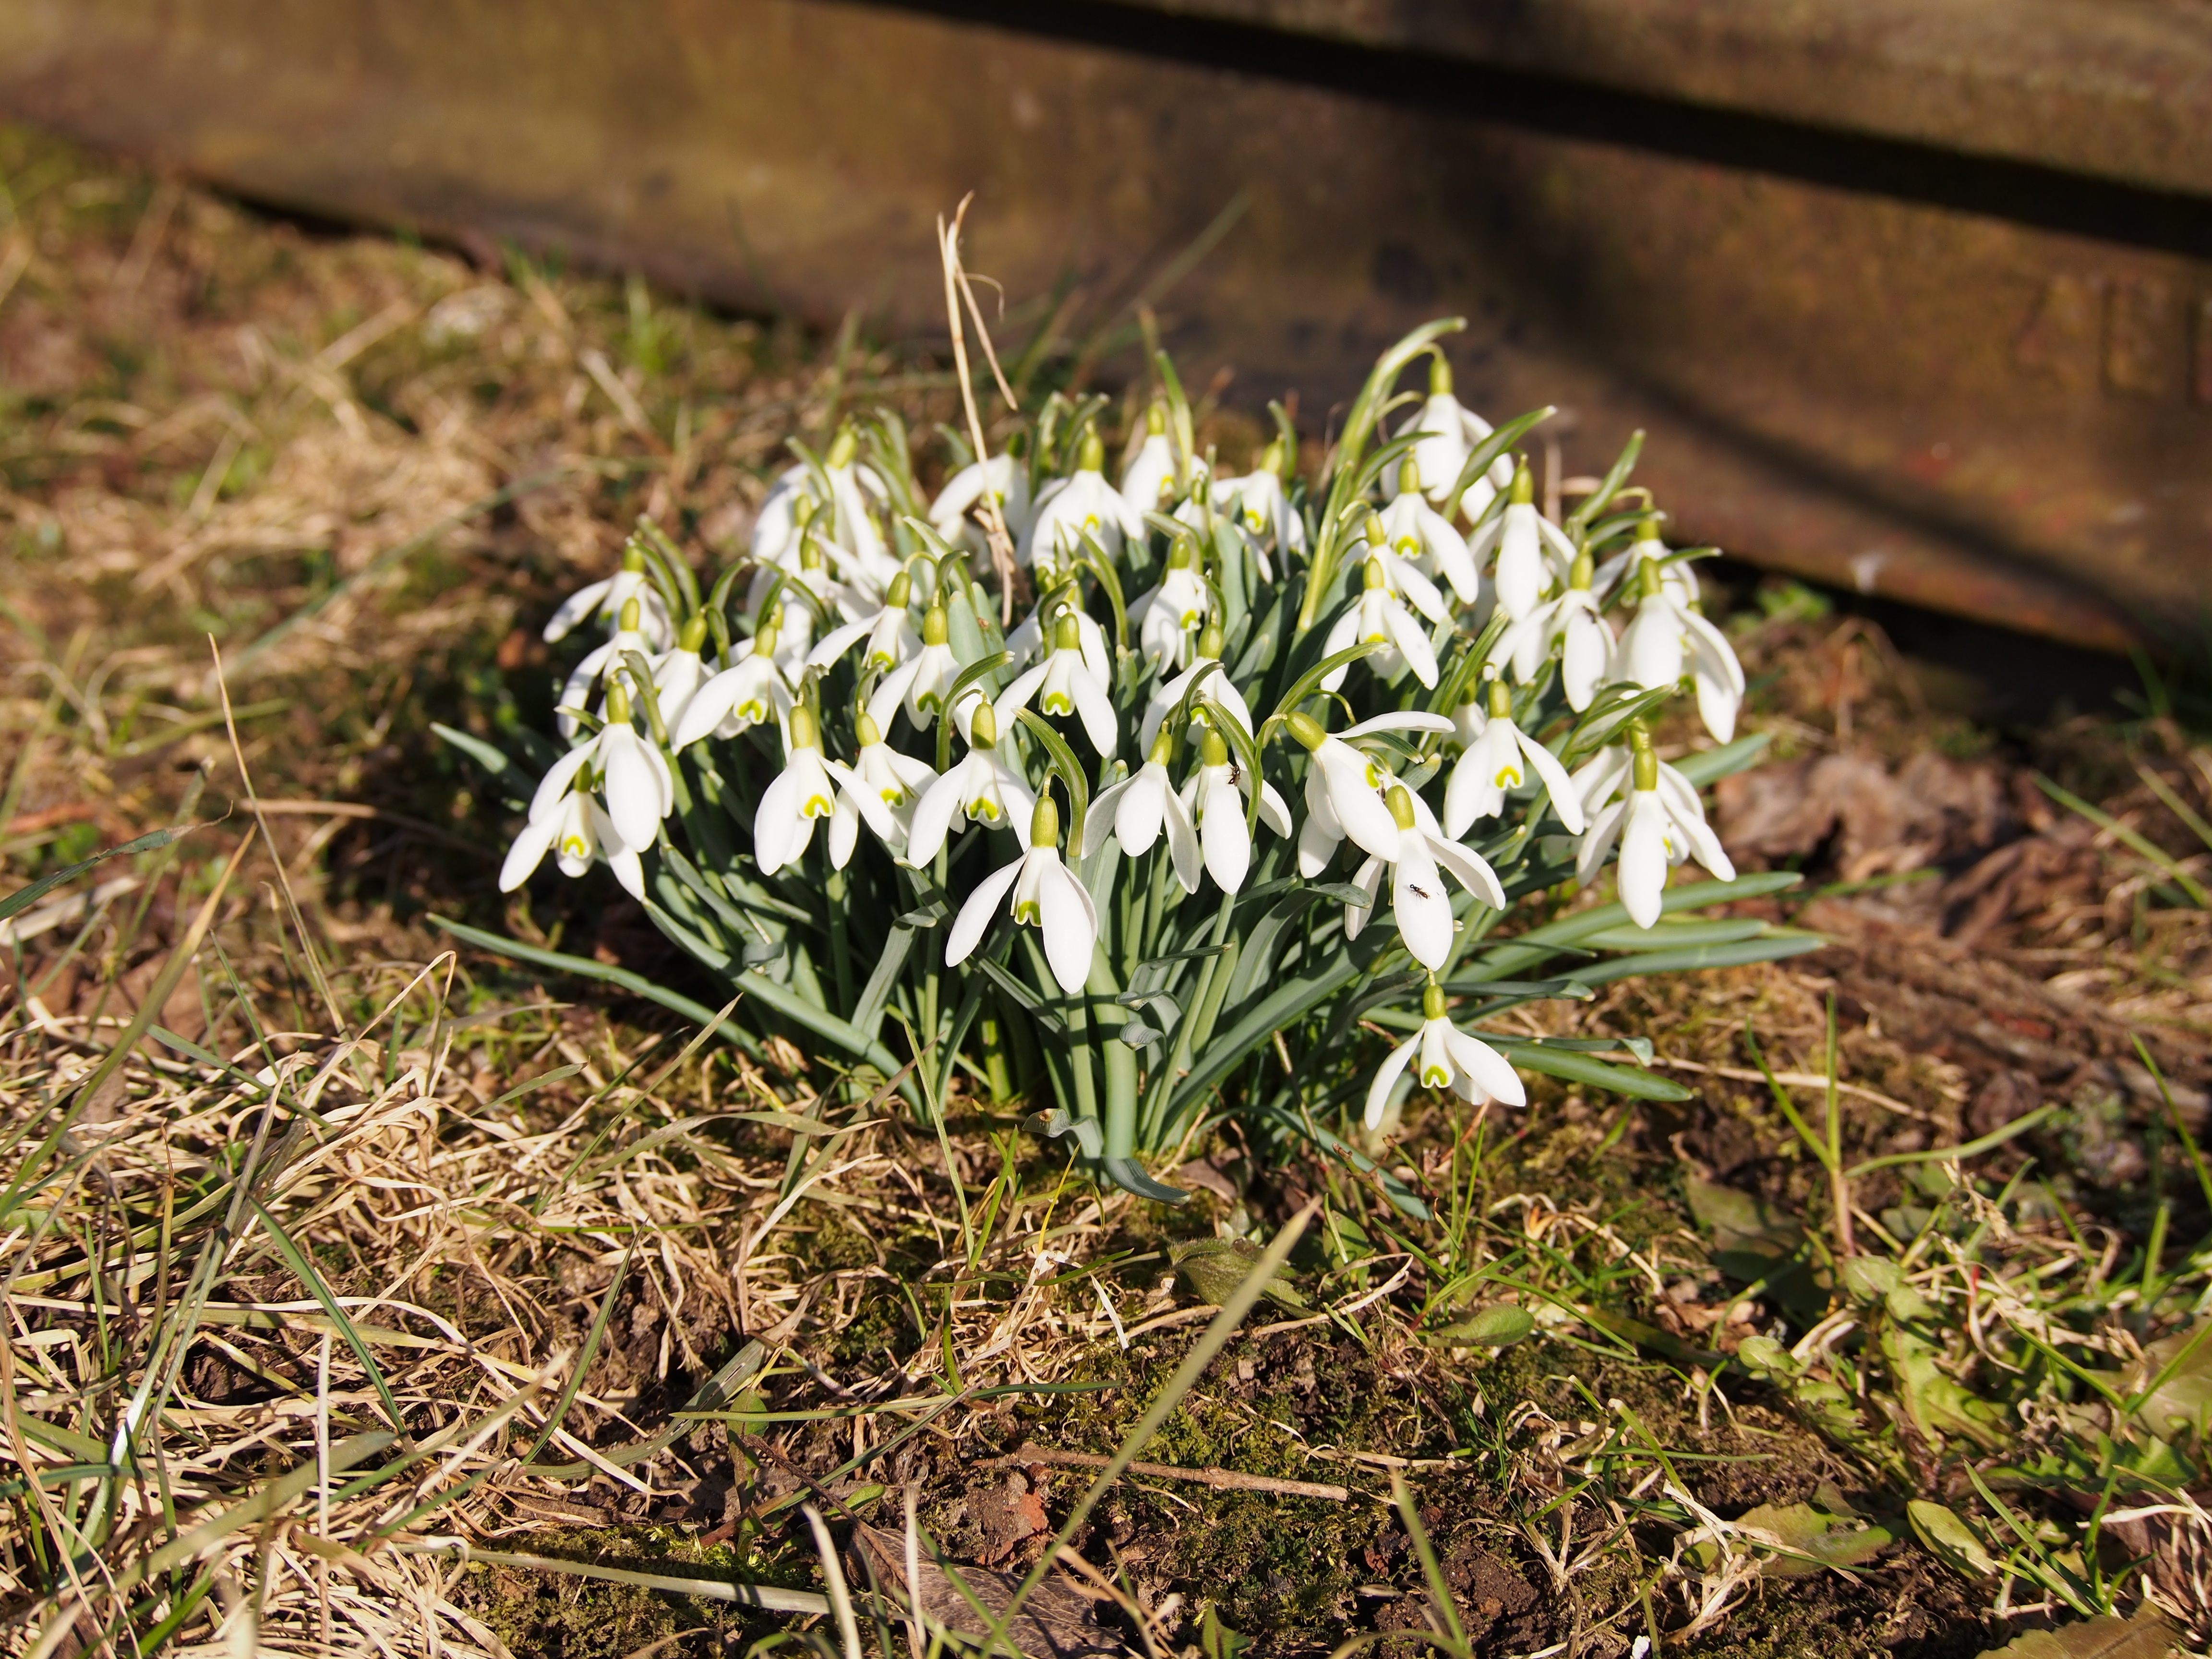
nature, grass, plant, white, lawn, flower, spring, soil, botany, garden, flora, white flower, plants, wildflower, flowers, snowdrop, woodland, snowdrops, galanthus, flowering plant, the gentle, land plant